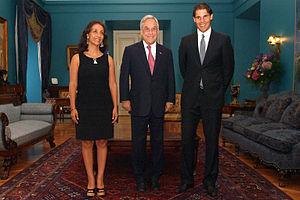
Rafael Nadal au palais présidentiel chilien de La Moneda en février 2013.
Rafael Nadal Parera est un joueur de tennis espagnol né le 3 juin 1986 à Manacor, sur l'île de Majorque, en Espagne. Il commence sa carrière professionnelle en 2001 à la 1002ᵉ place. Puis, en une même année, il entre successivement dans le top 100 puis dans le top 50. Après avoir été classé au second rang mondial durant 160 semaines consécutives, il devient nᵒ 1 mondial le 18 août 2008 jusqu'au 6 juillet 2009, puis du 7 juin 2010 jusqu'au 3 juillet 2011 et encore en 2013, 2017 et de nouveau fin 2019, ou début décembre, il cumule 201 semaines à la tête du classement ATP, se plaçant ainsi à la sixième place en terme de longévité, derrière Connors et devant McEnroe. Il compte notamment dix-neuf titres du Grand Chelem et trente-cinq ATP Masters 1000. En Février 2020, sa victoire au tournoi ATP 500 d'Acapulco lui permet d'établir son compteur de titres ATP à 85.